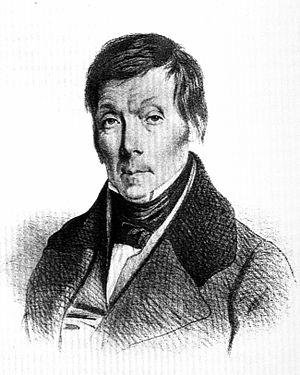
Dominique Cavaillé-Coll, facteur d'orgue, en 1846